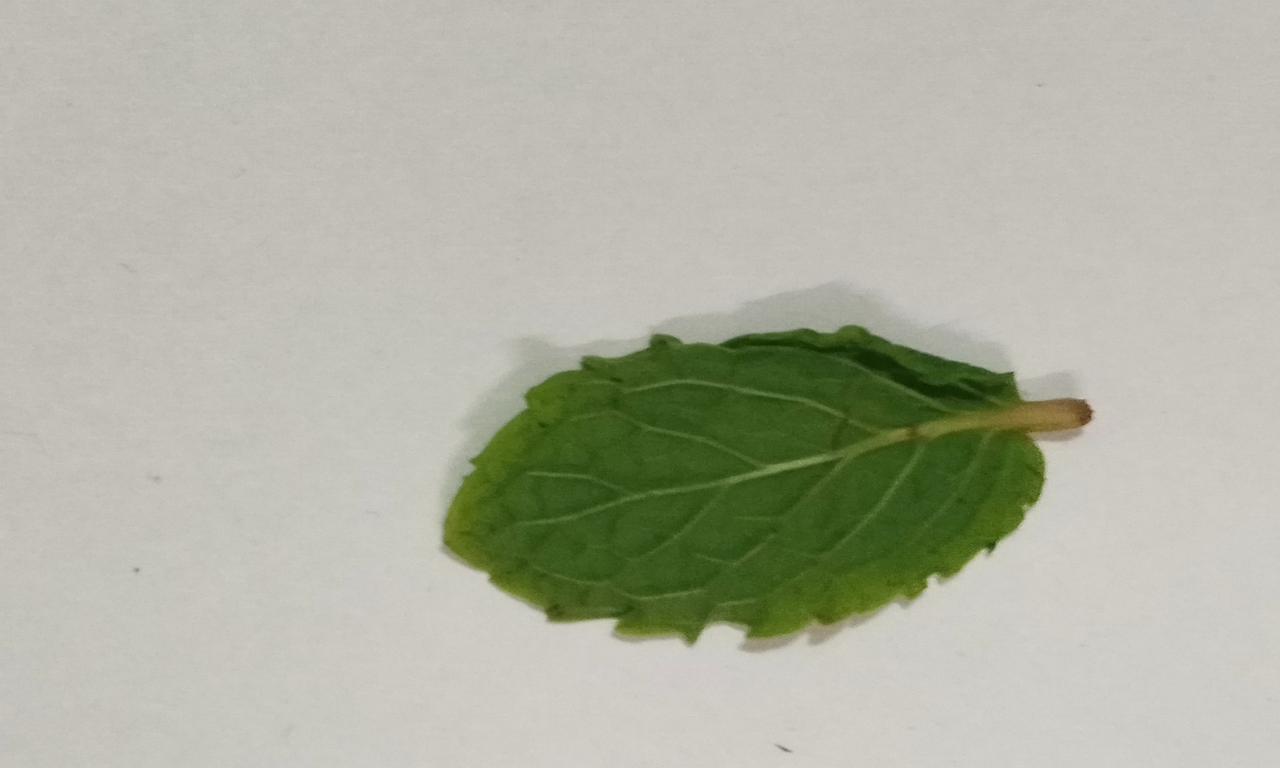
Label: Fresh